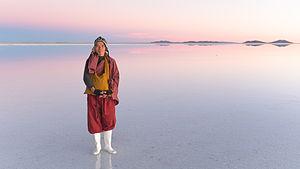
Un moine Taïwanais au Salar d'Uyuni pendant l'hiver. Photo prise au coucher du soleil. Il voyageait pendant quelque semaines afin de voir de jolis endroits ainsi que de rencontrer certains de ses semblables en Amérique Latine. Il a reçu une tablette tactile afin de documenter son voyage, chose qu'il semble avoir fait plutôt bien. Português: Um monge taiwanês no Salar de Uyuni, Bolívia, durante o inverno. Foto tirada ao entardecer. Viajou por algumas semanas, a fim de ver lugares agradáveis e de conhecer alguns dos seus companheiros espalhados pela América Latina. Recebeu um tablet para documentar suas viagens, e parece ter-se saído muito bem. Bosanski: Tajvanski svećenik na slanom jezeru Salar of Uyuni, Bolivija tokom zime. Čeština: Thaiwanský mnich na solné pláni Salar de Uyuni, Bolivie v zimě. Magyar: Egy tajvani szerzetes a bolíviai Salar de Uyuni-nál Italiano: Un monaco taiwanese nel deserto di sale di Salar de Uyuni in Bolivia. 한국어: 겨울, 볼리비아 살라르 데 우유니 호수의 대만 승려.